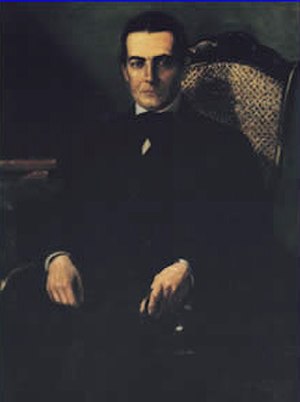
Venezuelas præsidenter / Præsidenterne og deres rækkefølge / Venezuelas præsidenter
Venezuelas præsident er både statsoverhoved og regeringschef i Venezuela. Den nuværende præsidentperiode er på seks år med en forfatningsmæssigt fastsat mulighed for at afholde nyvalg på et hvilket som helst tidspunkt i løbet af periodens sidste tre år. Den 15. februar 2009 afskaffedes en tidligere bestemmelse om at begrænse en præsidents embedstid til to perioder efter en folkeafstemning.